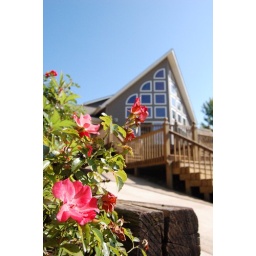
Roses blooming at the mountain house in July...